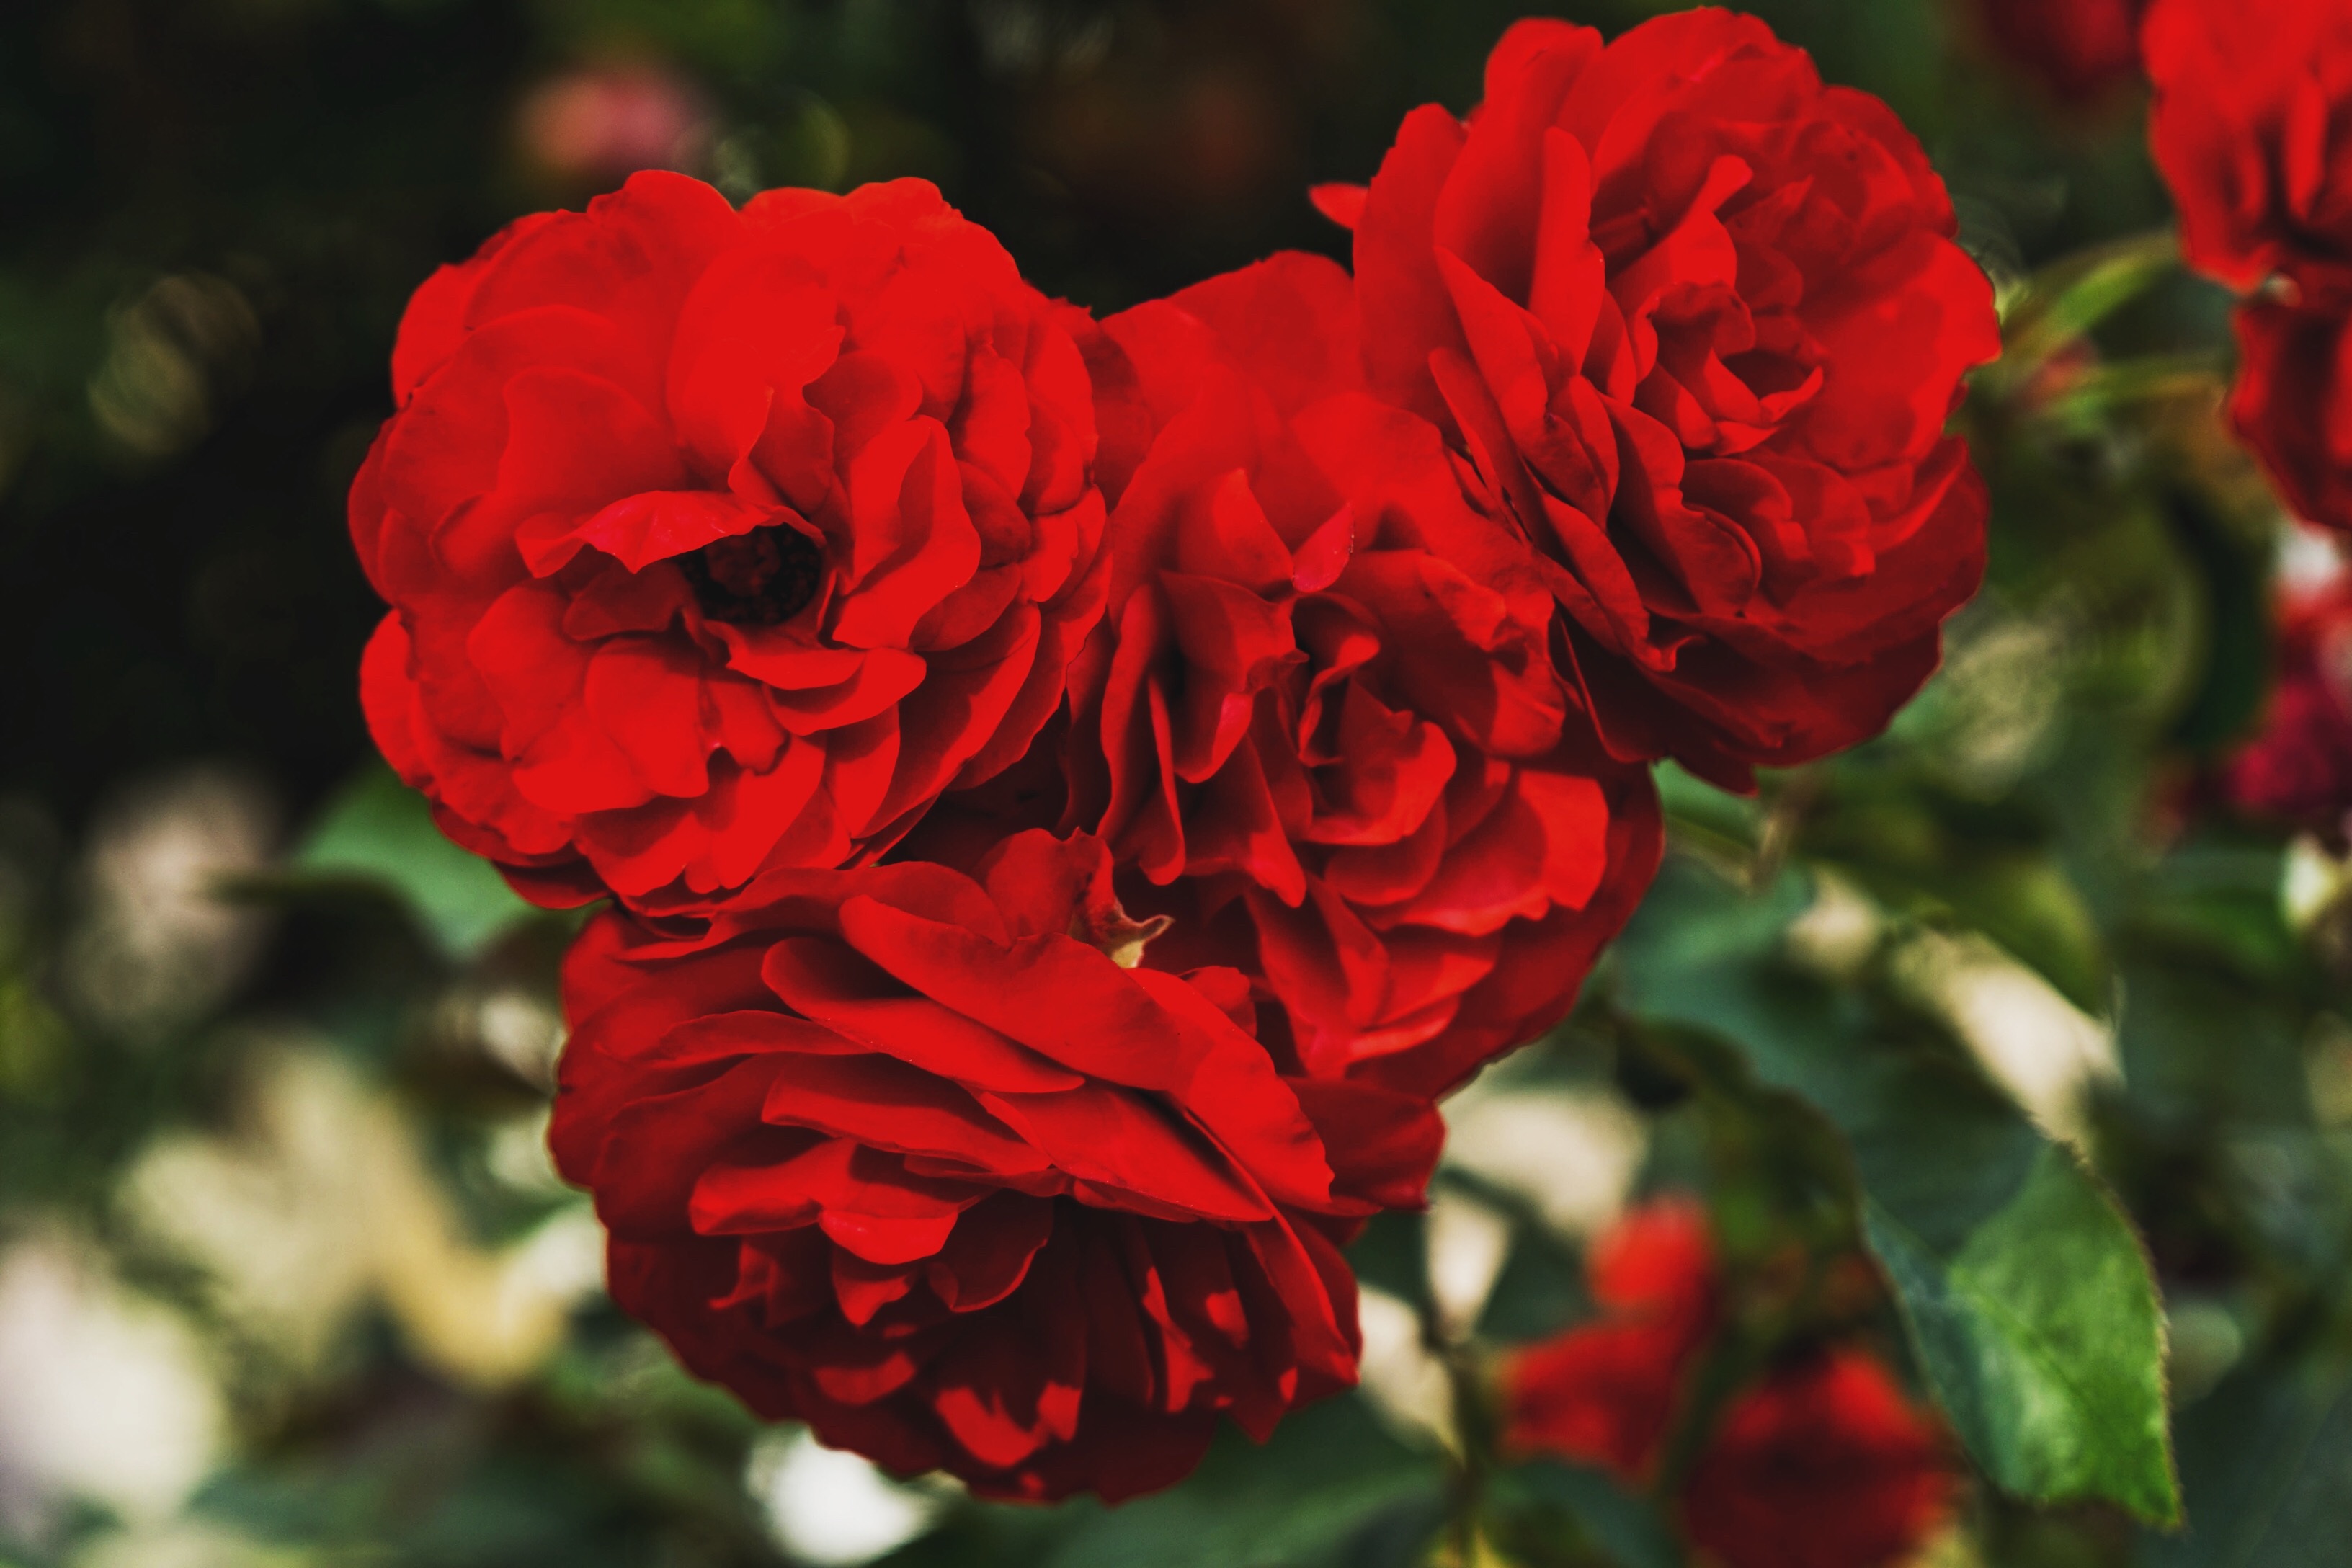
plant, flower, petal, rose, red, flora, floribunda, macro photography, flowering plant, garden roses, rose family, land plant, rose order